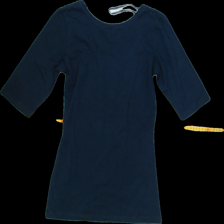
View: back
Type: Top
Category: Ladies
Brand: Lindex
Colors: Blue
Material: 100% Cotton
Cut: C-collar
Size: S
Season: Summer
Trend: No trend
Stains: Yes
Price range: <50
Recommended usage: Export